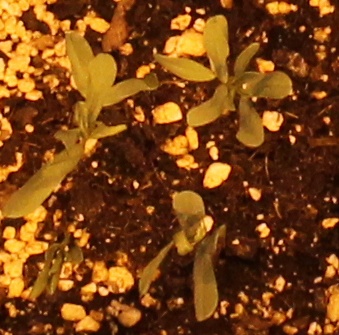
Label: Lentil